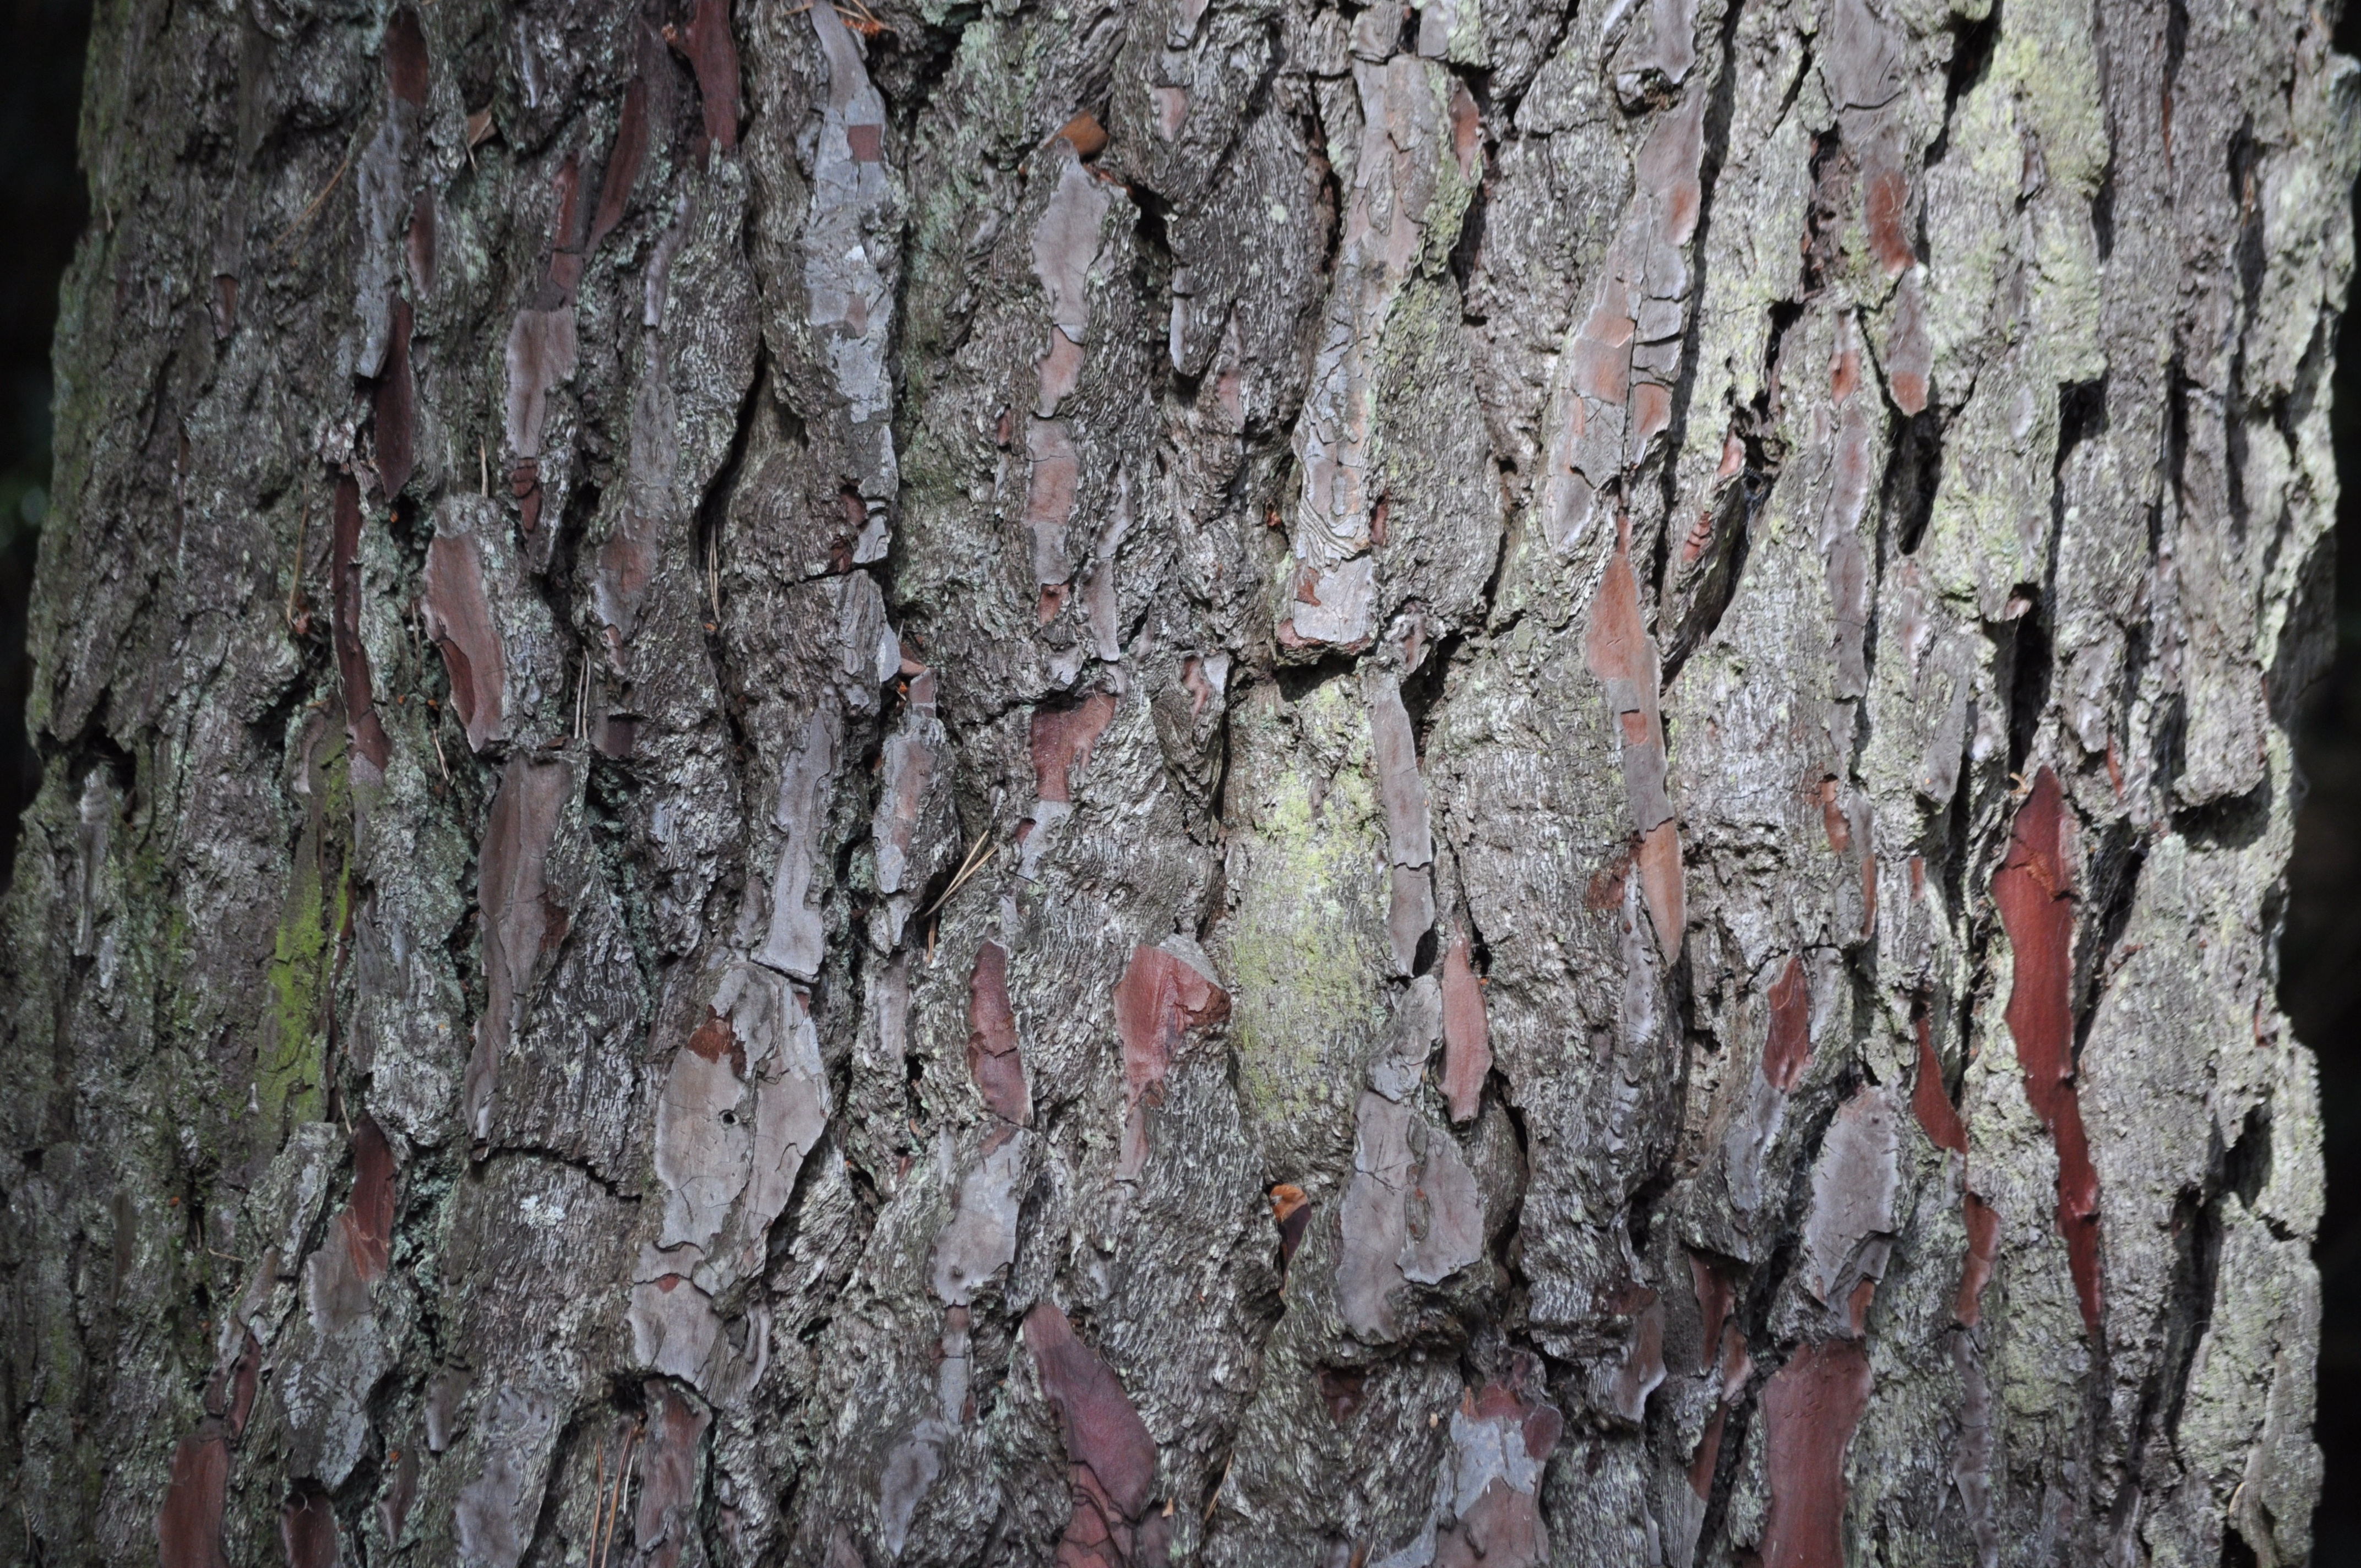
tree, branch, plant, wood, texture, leaf, flower, trunk, bark, formation, birch, rough, background, flowering plant, plant stem, woody plant, land plant